Viktor Yanukovych

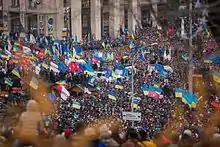
Mass protests in Kyiv, December 2013

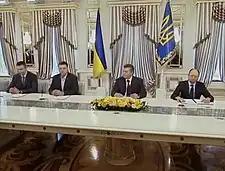
Yanukovych signing the Agreement on settlement of political crisis in Ukraine with representatives of the opposition, 21 February 2014.

Since 2012, Ukraine and the EU had been negotiating a free trade and association agreement. In 2013, the Ukrainian Parliament overwhelmingly approved finalizing the agreement with the EU, and Yanukovych urged parliament to adopt laws so that Ukraine would meet the EU's criteria and be able to sign the agreement in November 2013.